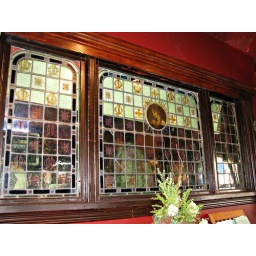
This stained glass window is in the back wall on the stage